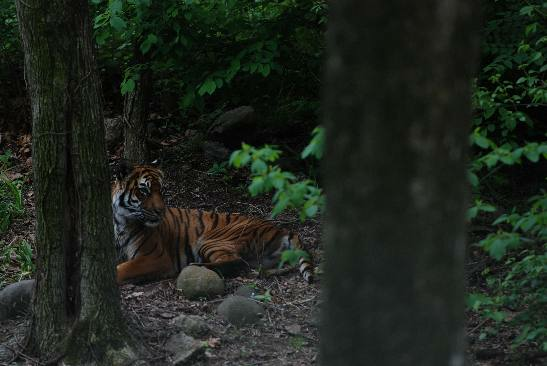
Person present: No